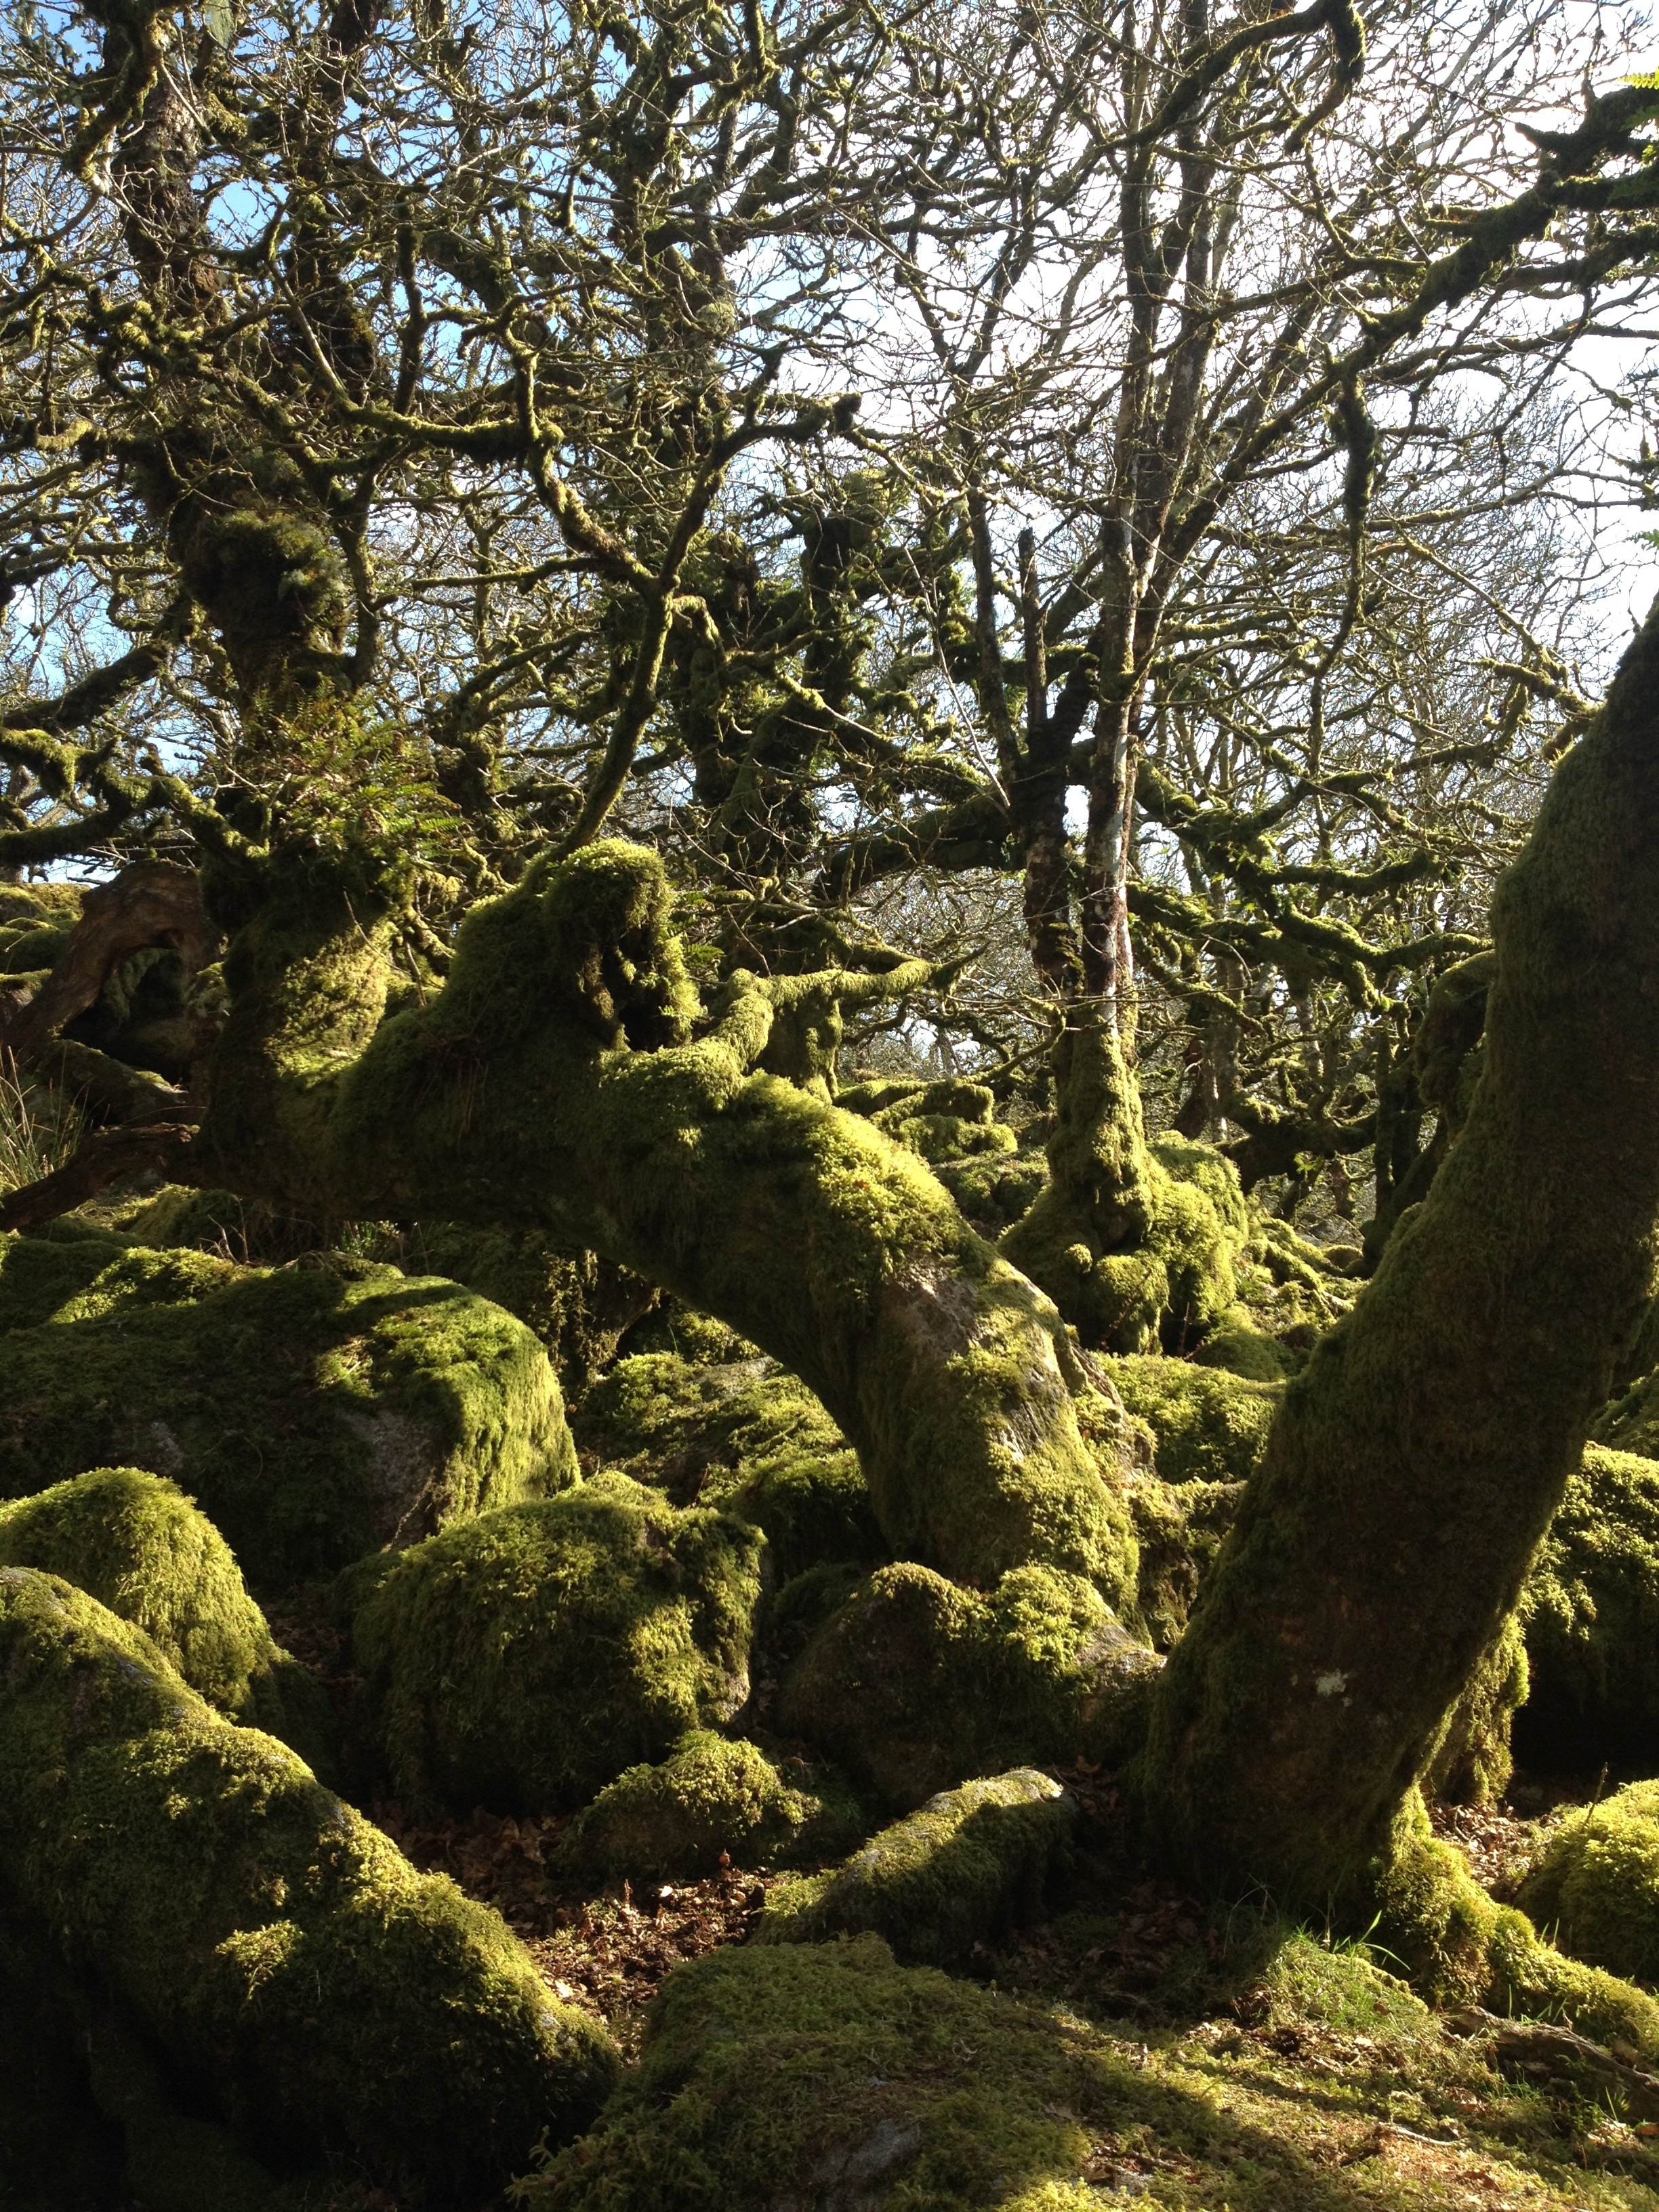
landscape, tree, nature, forest, rock, wilderness, branch, plant, sunlight, leaf, flower, trunk, spooky, stream, green, autumn, botany, flora, lichen, vegetation, deciduous, woodland, habitat, ecosystem, dartmoor, old growth forest, natural environment, woody plant, land plant, old oaks, wistman woods, magical woods